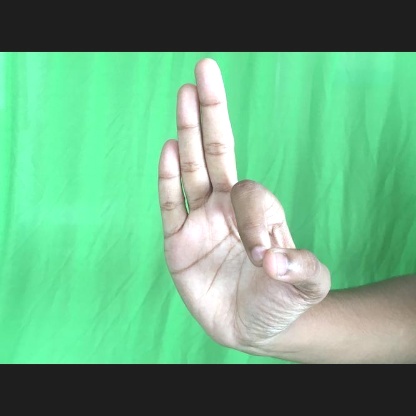
Mudra: Aralam